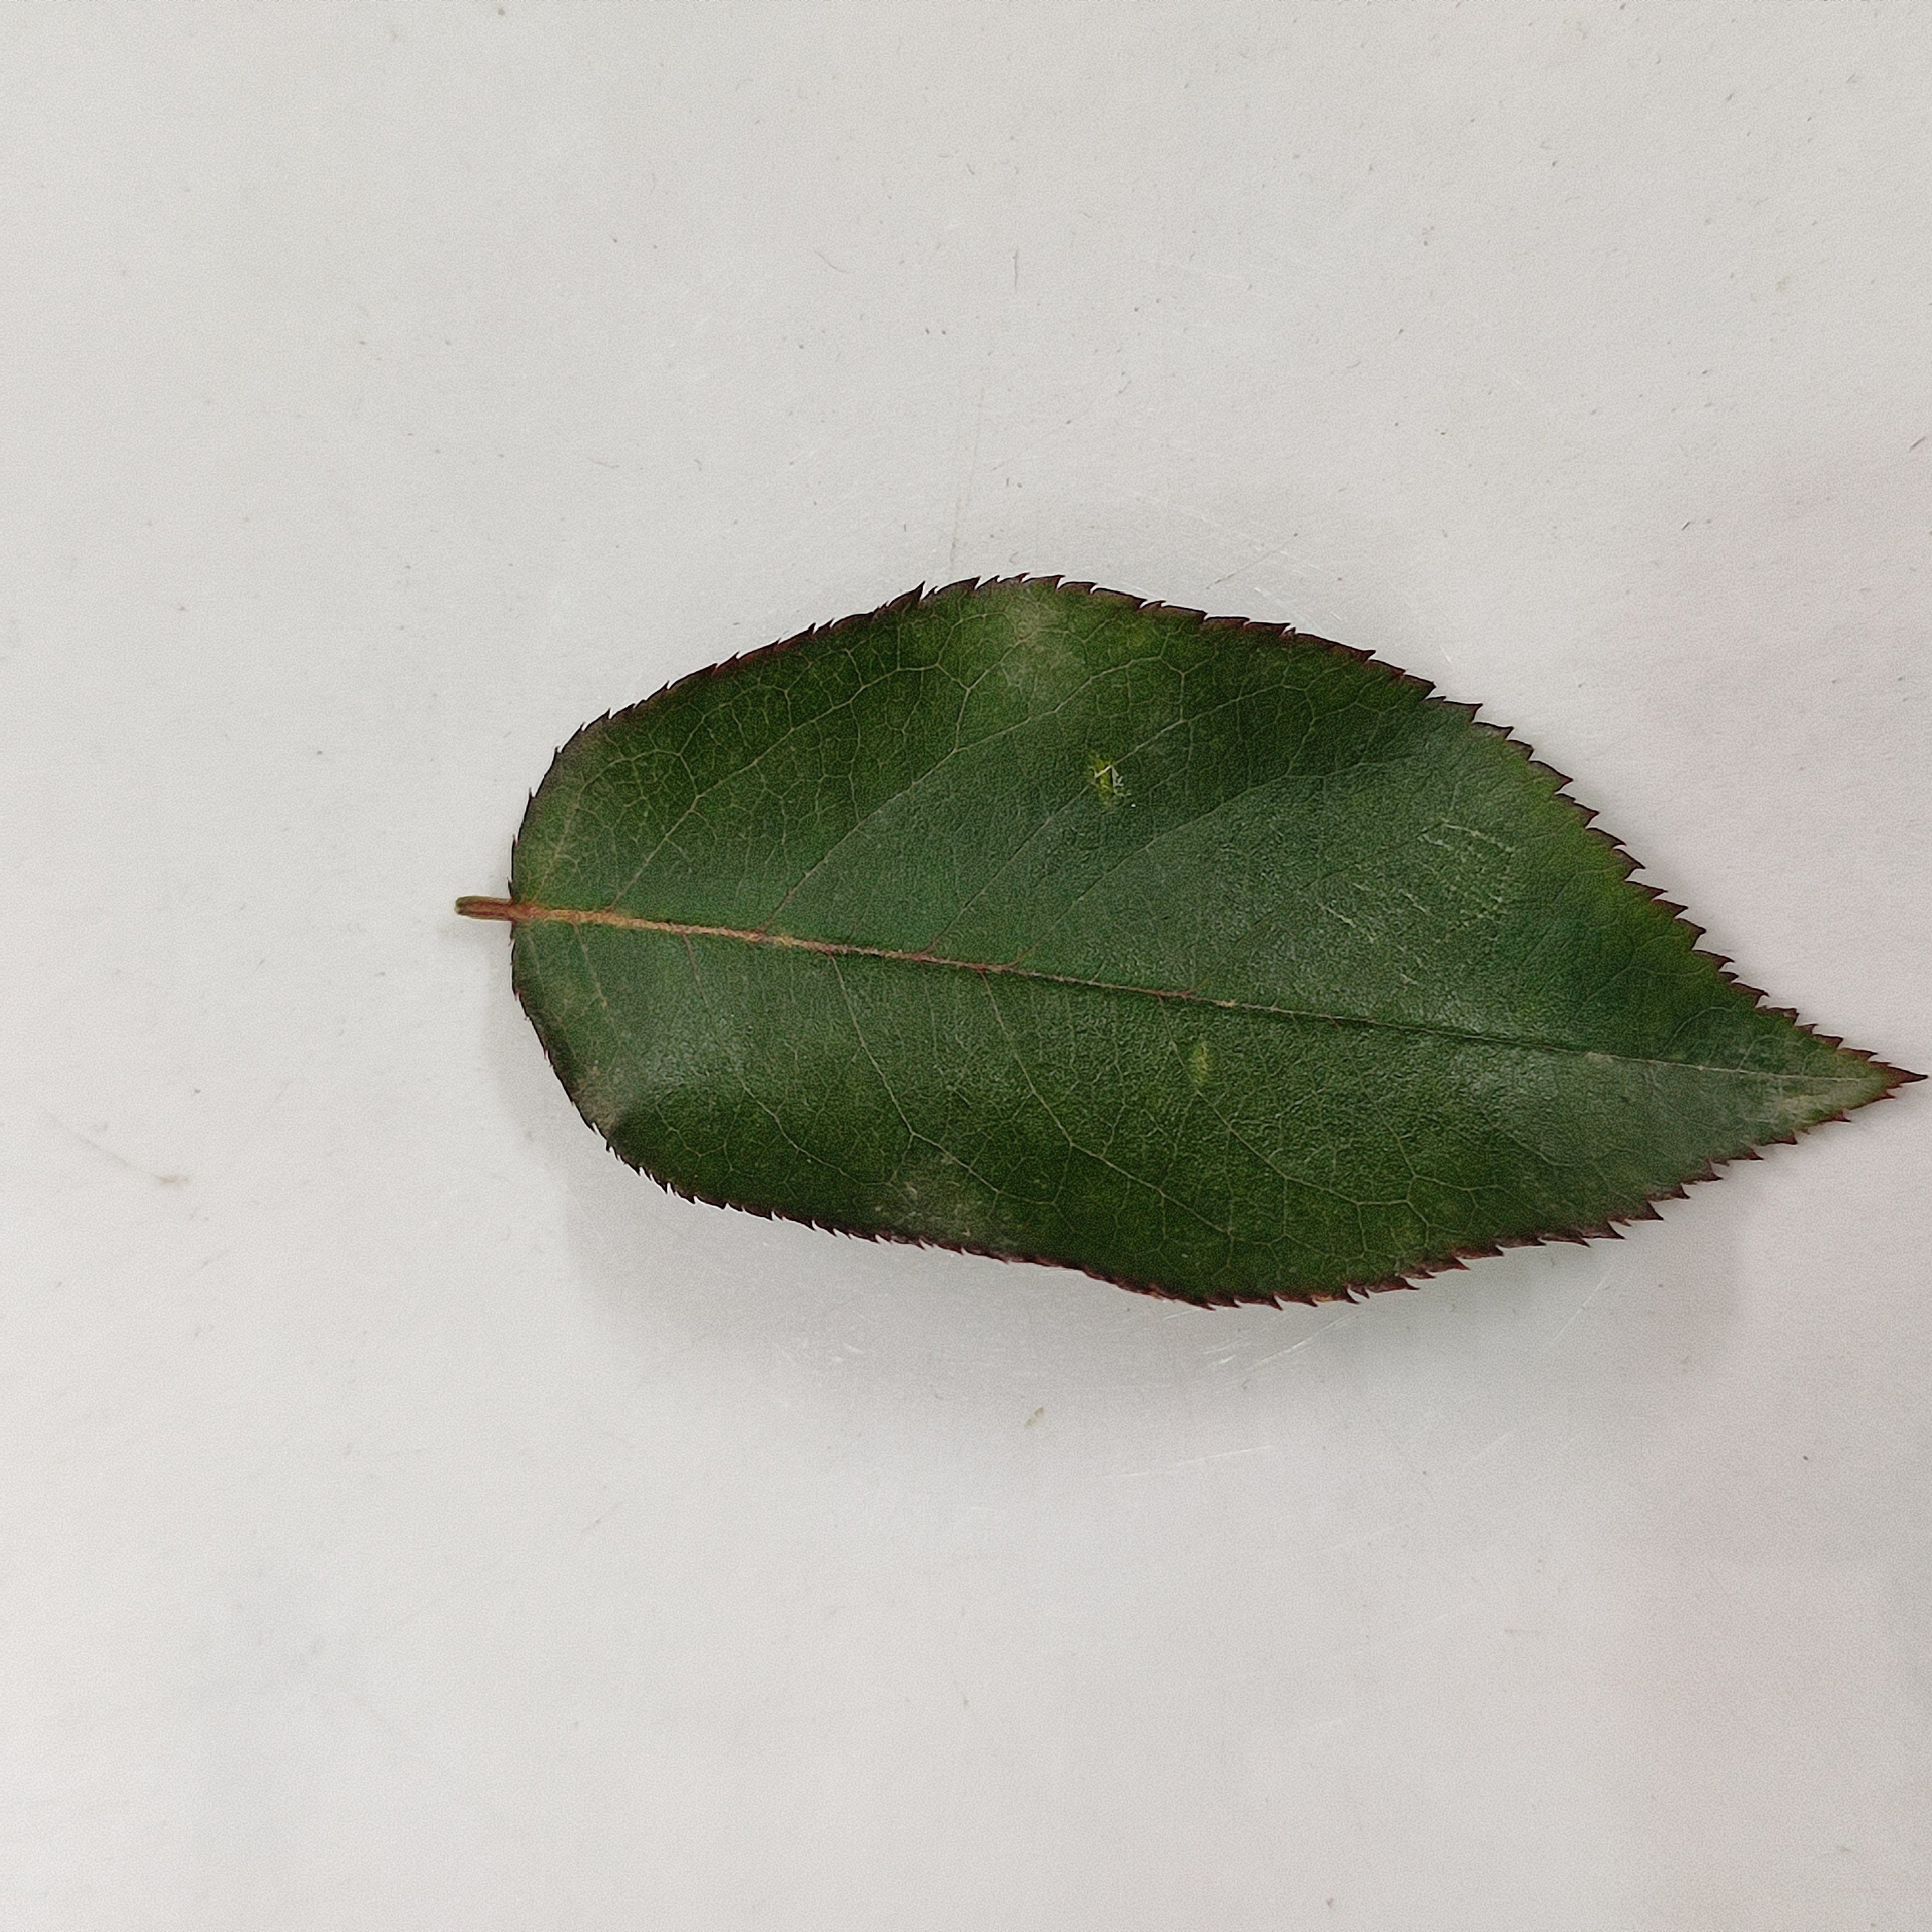
Label: Healthy Leaf